Chuanqilong

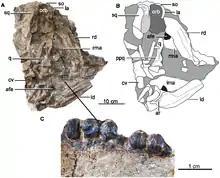
Skull and mandible.

In ventral view, the skull is triangular. The maxilla has a buccal with a notched margin that is shallow and flattened, while an antorbital fenestra is present in the caudodorsal region. A slender, wedge-shaped lacrimal forms the rostral margin of the orbit and a long supraorbital contacts the lacrimal rostroventrally. A bone which might be composed of the squamosal and the postorbital has a subrectangular outline and grooves that are subparallel. The left quadrate has a rectangular head and is straight, with the shaft forming a wide and shallow depression underneath the quadrate head. Unlike nodosaurids, the quadrate isn't fused with the squamosal. The pterygoid process has a transversely expanded ventral end which is composed of two mandibular condyles, and has an outline that is subrectangular. As in most other ankylosaurs, the medial condyle is wider across and extends further towards the underside than the lateral condyle. As in most ankylosaurs, with the exception of "Ankylosaurus", the left maxilla has at least 20 alveoli. The rostral maxillary teeth that are preserved are smaller than the caudal teeth, with their crowns being as tall as they are wide and their bases being swollen with a weak cingulum. The teeth lack crescentic cingula. A rostral maxillary tooth crown has small denticles and cusps present. Some of the teeth have denticles that taper with a round cross-section at the base.